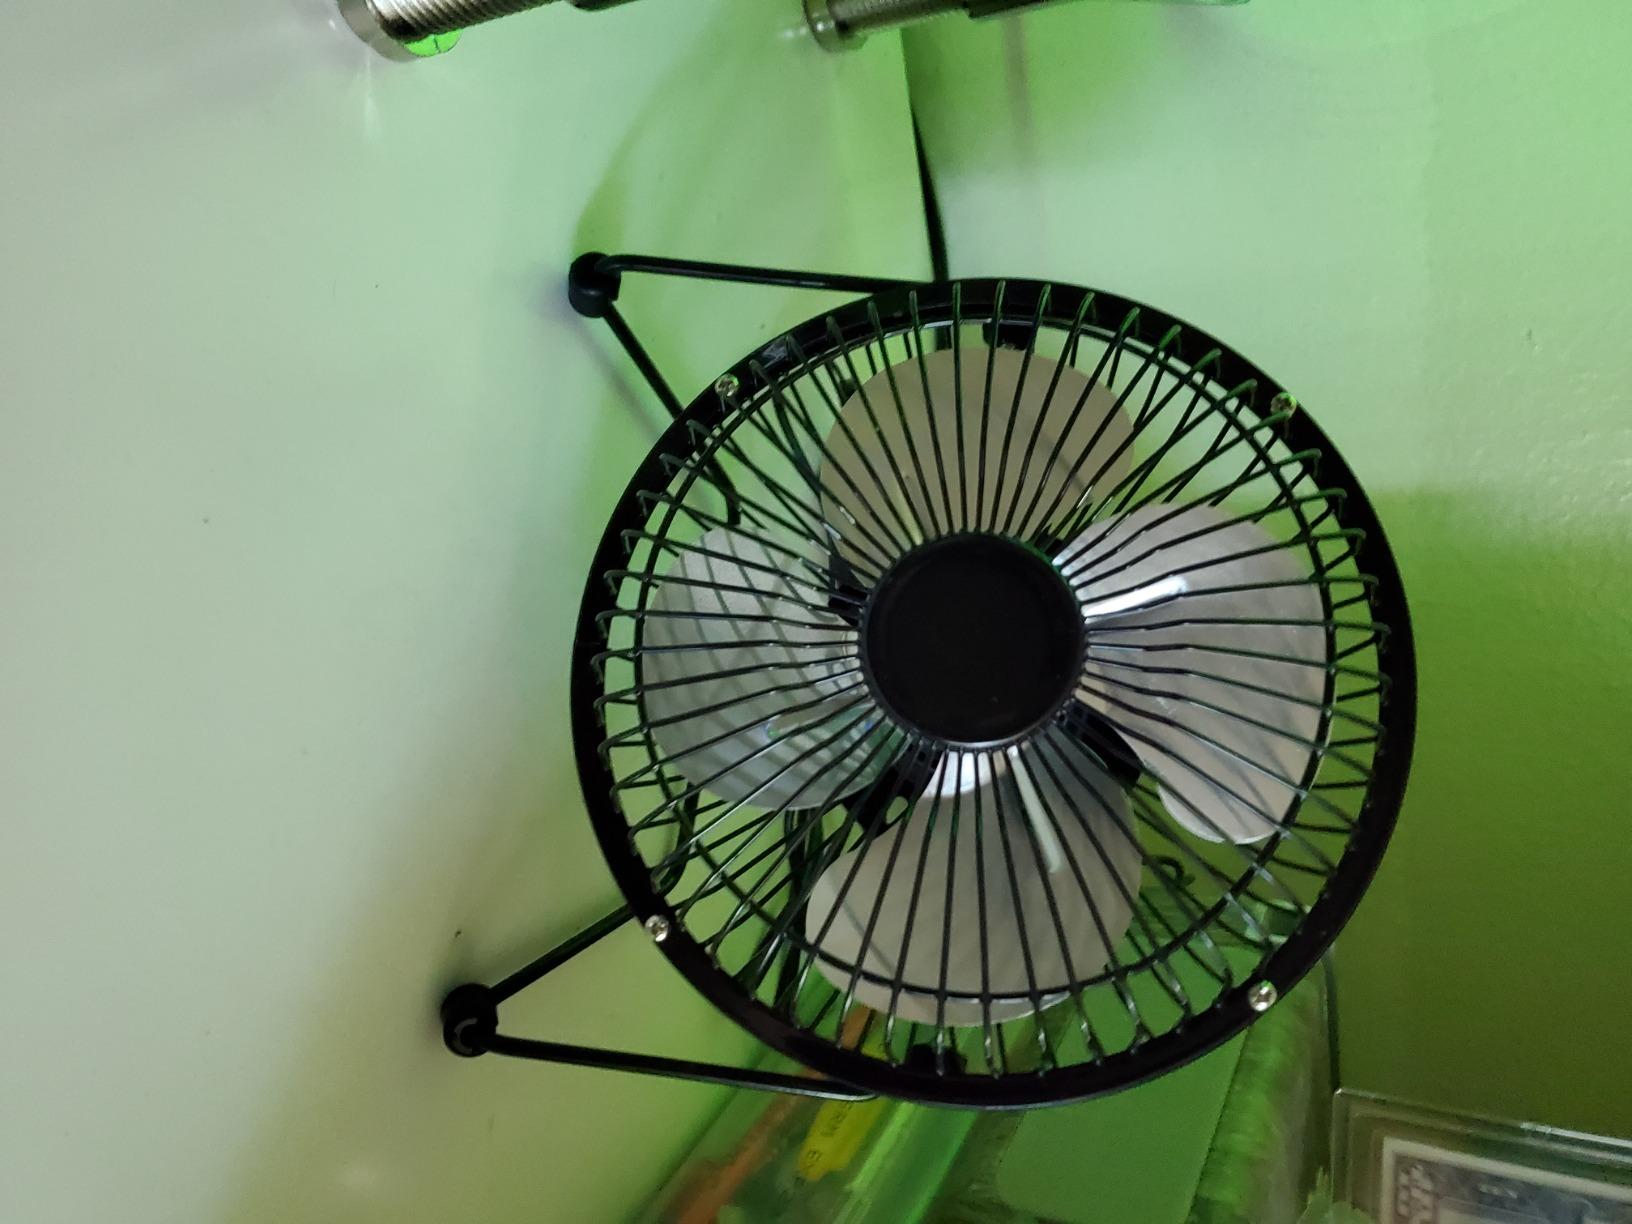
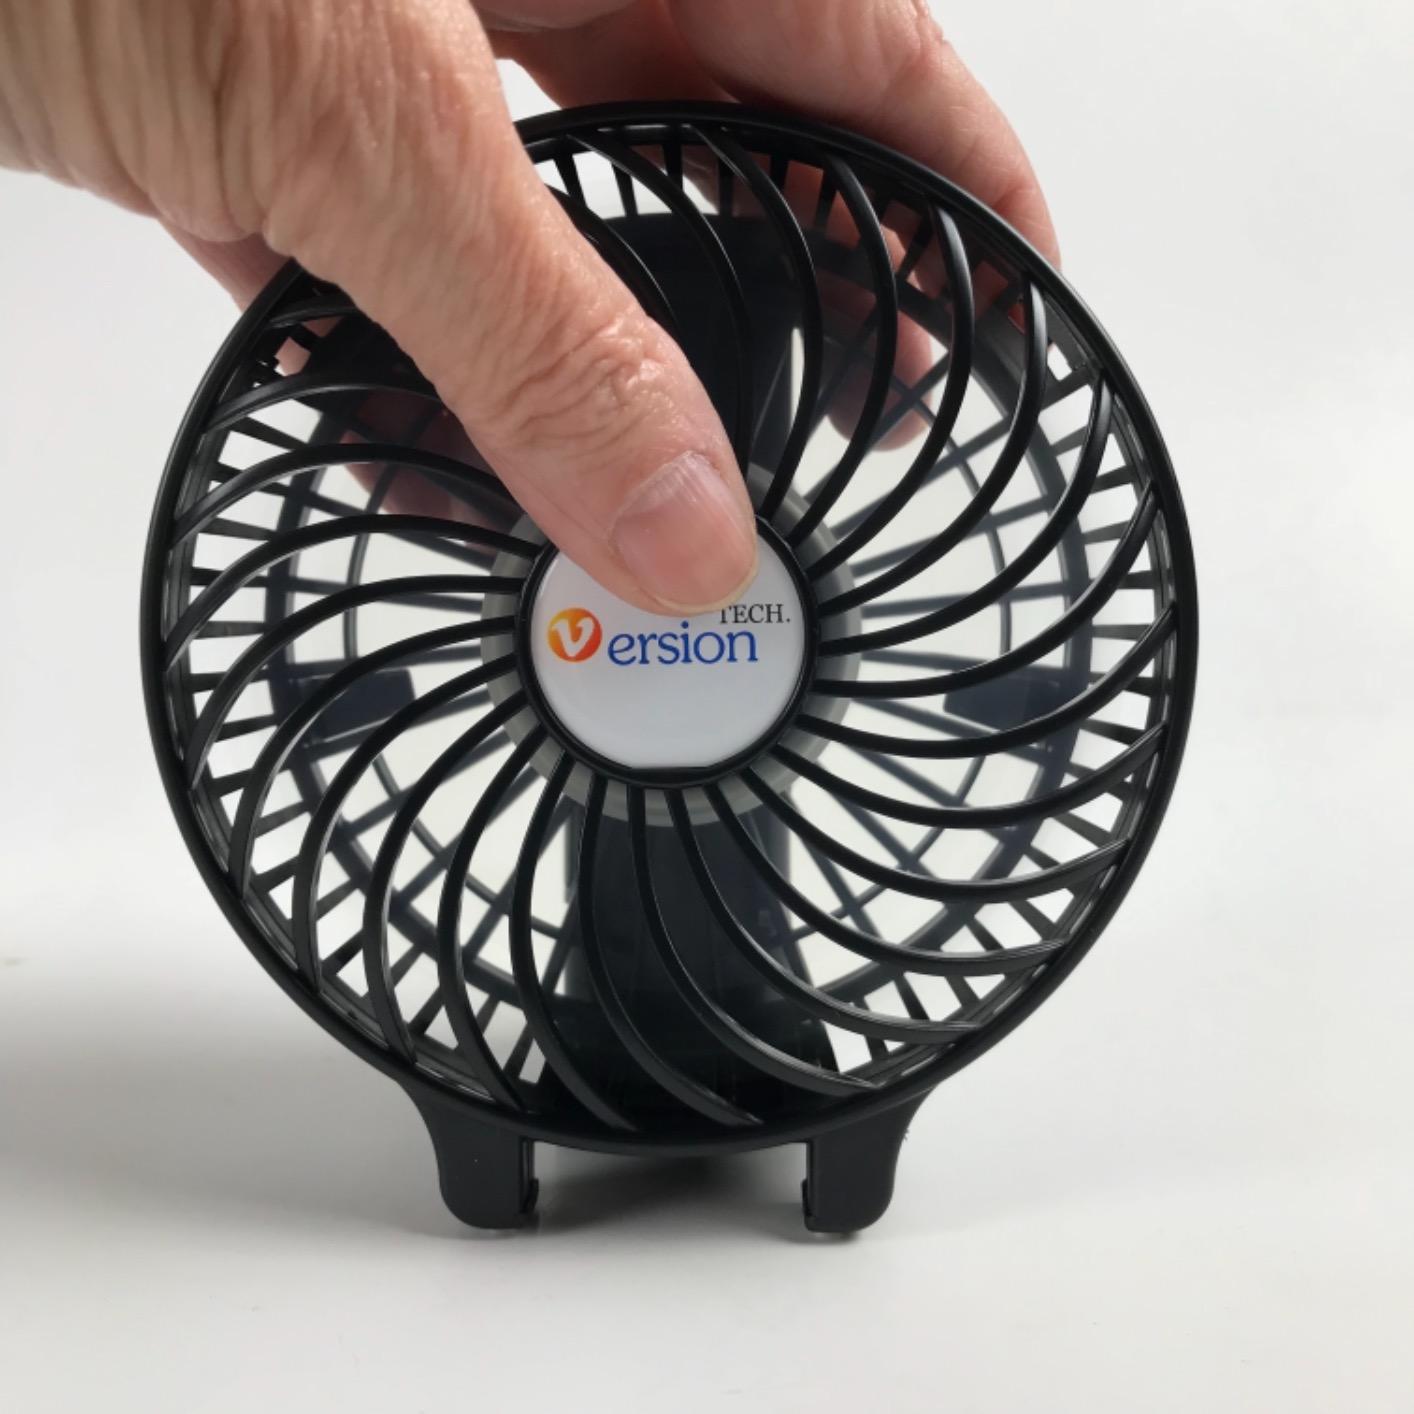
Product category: fan
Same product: no